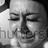
Emotion: sad